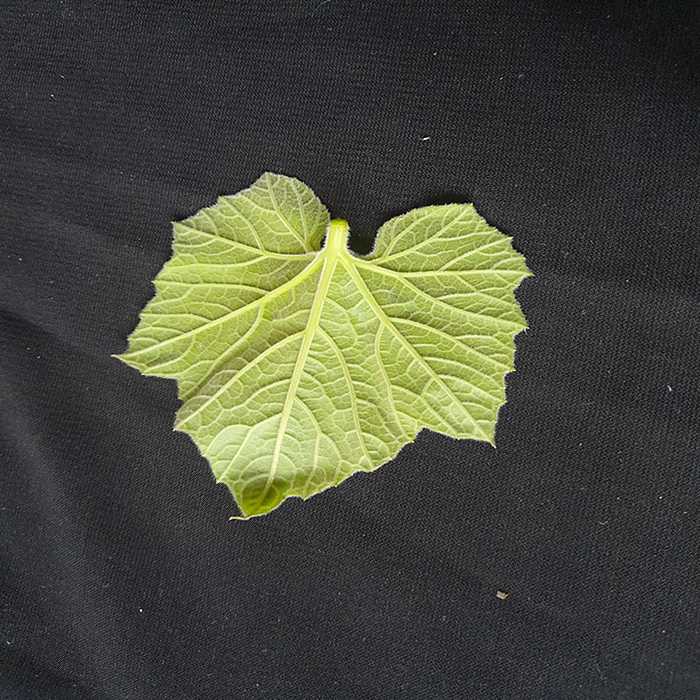
Plant: Bottle gourd
Label: Fresh leaf